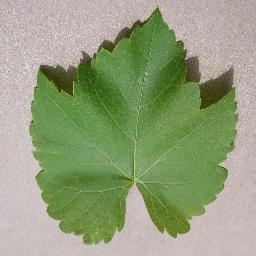
Label: Grape___healthy